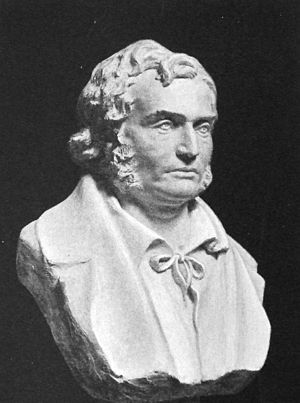
Poul Martin Møller
Poul Martin Møller (Født 21. marts 1794 i Uldum ved Vejle – død 12. marts 1838 i København) var en dansk forfatter og filosof. Virkede i en årrække (1854-80) som præst i Silkeborg og Hillerød.
Poul Martin Møller var en dansk digter og filosof. Han blev student fra Nykøbing Katedralskole og cand.theol. i 1816 fra Københavns Universitet. Han fik sit første digt offentliggjort i 1815. Hovedværket En dansk students eventyr blev udgivet posthumt i 1843.